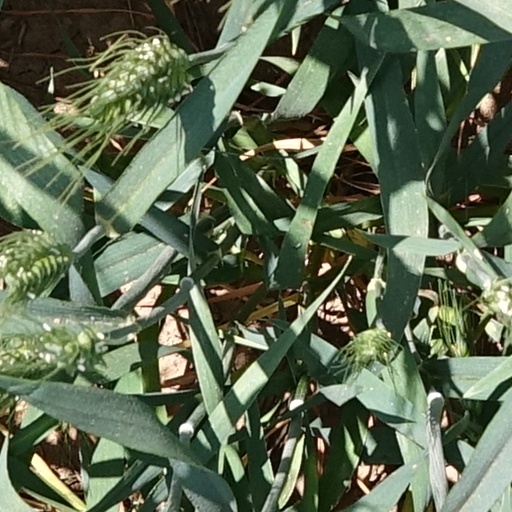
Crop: wheat